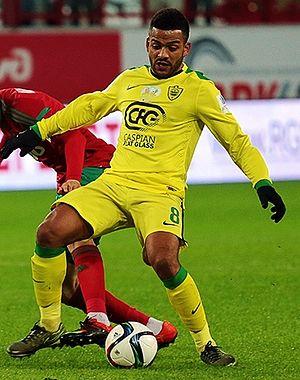
Lorenzo Ebecilio, né le 24 septembre 1991 à Hoorn, est un footballeur néerlandais. Il évolue au poste d'attaquant au Júbilo Iwata, au Japon.